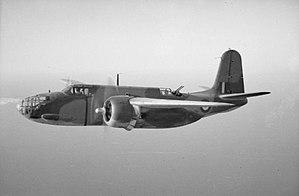
Le Douglas A-20 Havoc / DB-7 est un avion américain de la Seconde Guerre mondiale polyvalent à la fois avion d'attaque, bombardier léger et chasseur nocturne. Il sert au sein de nombreuses forces armées alliées : principalement en URSS, en Grande-Bretagne et aux États-Unis. Le DB-7 est aussi utilisé par les forces aériennes australienne, sud-africaine et française durant la guerre et par le Brésil après. La version bombardier est connue sous le nom Boston par les Forces Britanniques et du Commonwealth, bien que la Royal Air Force utilise la version de chasse nocturne sous le nom Havoc.